Konin

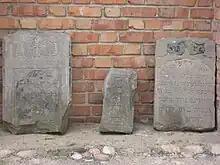
Remains of Jewish tombstones

The first written evidence of Jews settling in Konin dates to 1397. In the 15th century, 180 Jews were counted in the city. Over the course of the 17th century, the number of Jews in the city shrank as a result of fires, plagues, and restrictions upon Jewish residency. Administratively, the Jews of Konin were subordinate to the larger community in nearby Kalisz until the end of the 18th century.